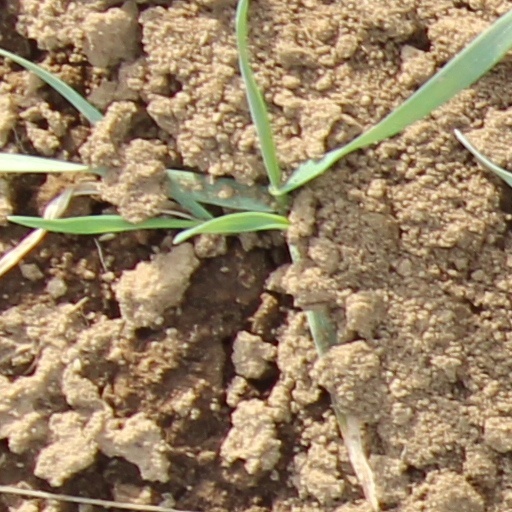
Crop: wheat